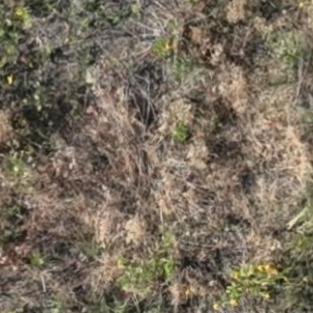
Month: july
Dye color: blue
Dye concentration: low